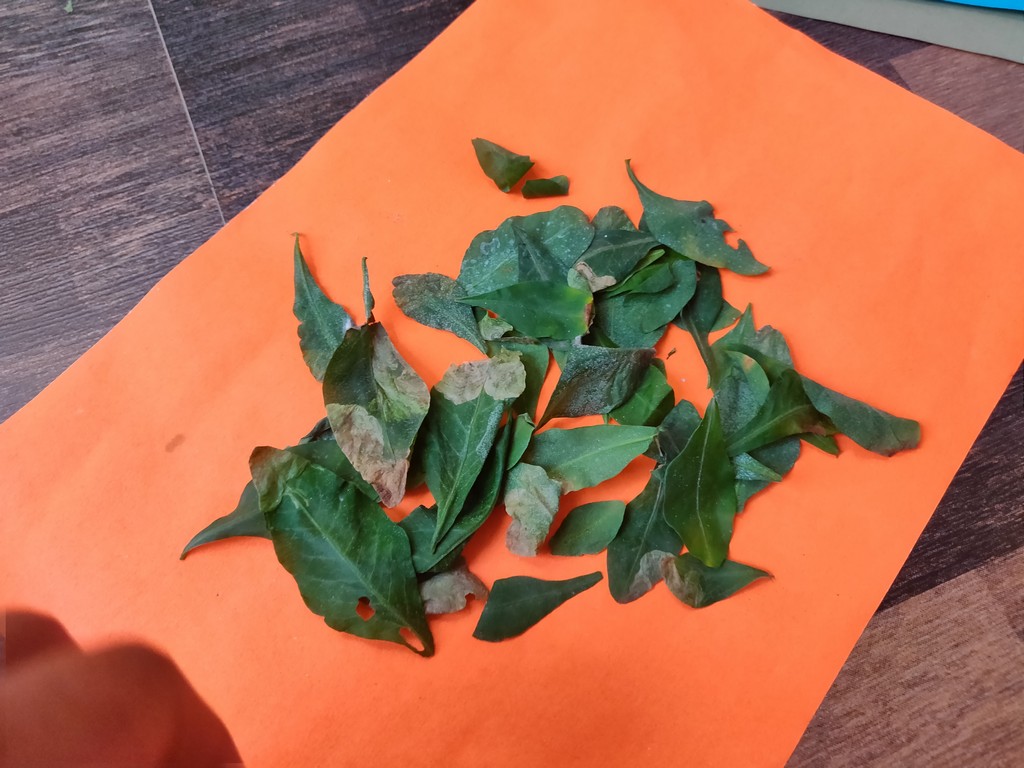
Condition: Unhealthy
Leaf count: multiple
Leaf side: unknown